Port Antonio

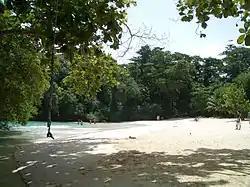
Frenchman's Cove

A popular sight in this area is the Blue Lagoon, Jamaica, which owes its colour to its depth of . Other sights include the secluded Frenchman's Cove Beach, the ruins of Folly Mansion and the historic DeMontevin Lodge. The Rio Grande, Boston Bay and Reach Falls are nearby. In addition there is the Bay View Eco Resort located on a former coconut plantation and Pimento Lodge in Long Bay.